Women in the military

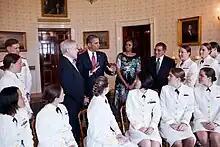
U.S. Navy's women submariners meet President Obama and other dignitaries, 2012

In 2013, 15.6 percent of the Army's 1.1 million soldiers, including National Guard And Reserve, were female, serving in 95 percent of occupations. As of 2017, 78 percent of the positions in the Army were open to women. It was only in 2015 that the Department of Defense dropped its ban on women in combat roles, and integration of women into these MOS's has been slow. In the U.S. Air Force, in 2015, 99% of career fields are open to women, with the exceptions of Special Tactics Officer, Combat Control, Special Operations Weather Technician, Combat Rescue Officer, Pararescue and Tactical Air Control Party.